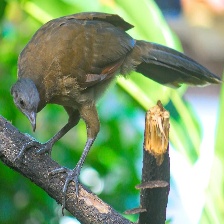
Species: GREY HEADED CHACHALACA
Scientific name: ORTALIS CINEREICEPS